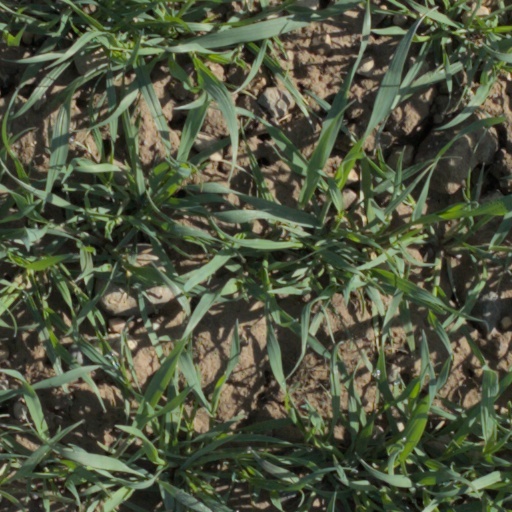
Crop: wheat